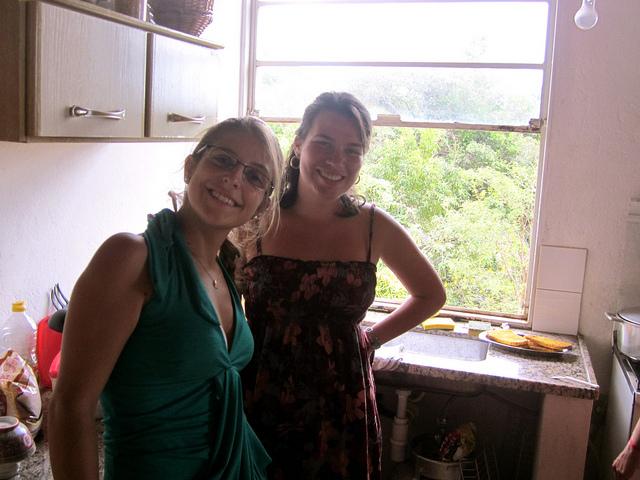
a couple of young women are smiling together